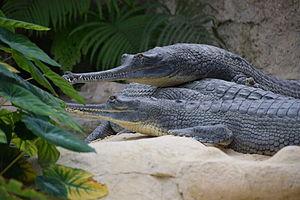
Gavial du Gange à la ferme aux crocodiles de Pierrelatte.
Gavialis gangeticus, le Gavial du Gange, est une espèce de crocodiliens de la famille des Gavialidae. C'est la seule espèce actuelle du genre Gavialis.